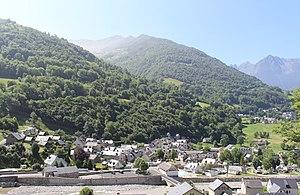
Esterre (Hautes-Pyrénées)
Esterre est une commune française située dans le département des Hautes-Pyrénées, en région Occitanie.
Le pays Toy est une des sept vallées des Pyrénées françaises du Lavedan, partie sud-occidentale de la Bigorre qui appartient actuellement au département des Hautes-Pyrénées, région Occitanie. La vallée est en partie sud du Lavedan qui regroupe les communes de Barèges, Betpouey, Chèze, Esquièze-Sère, Esterre, Gavarnie-Gèdre, Grust, Luz-Saint-Sauveur, Saligos, Sassis, Sazos, Sers, Viella, Viey et Viscos.